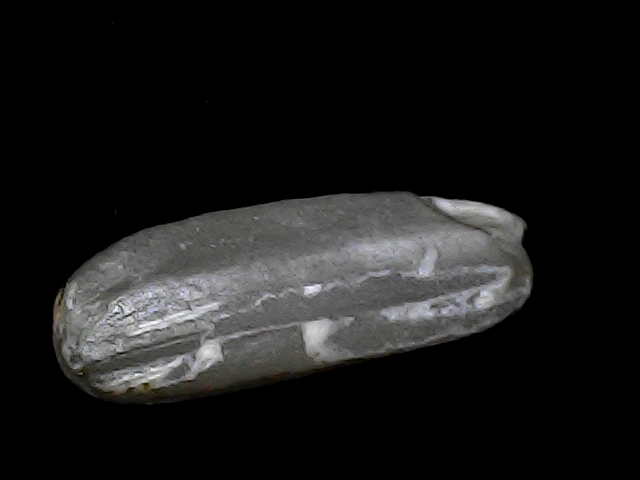
Rice variety: BD49